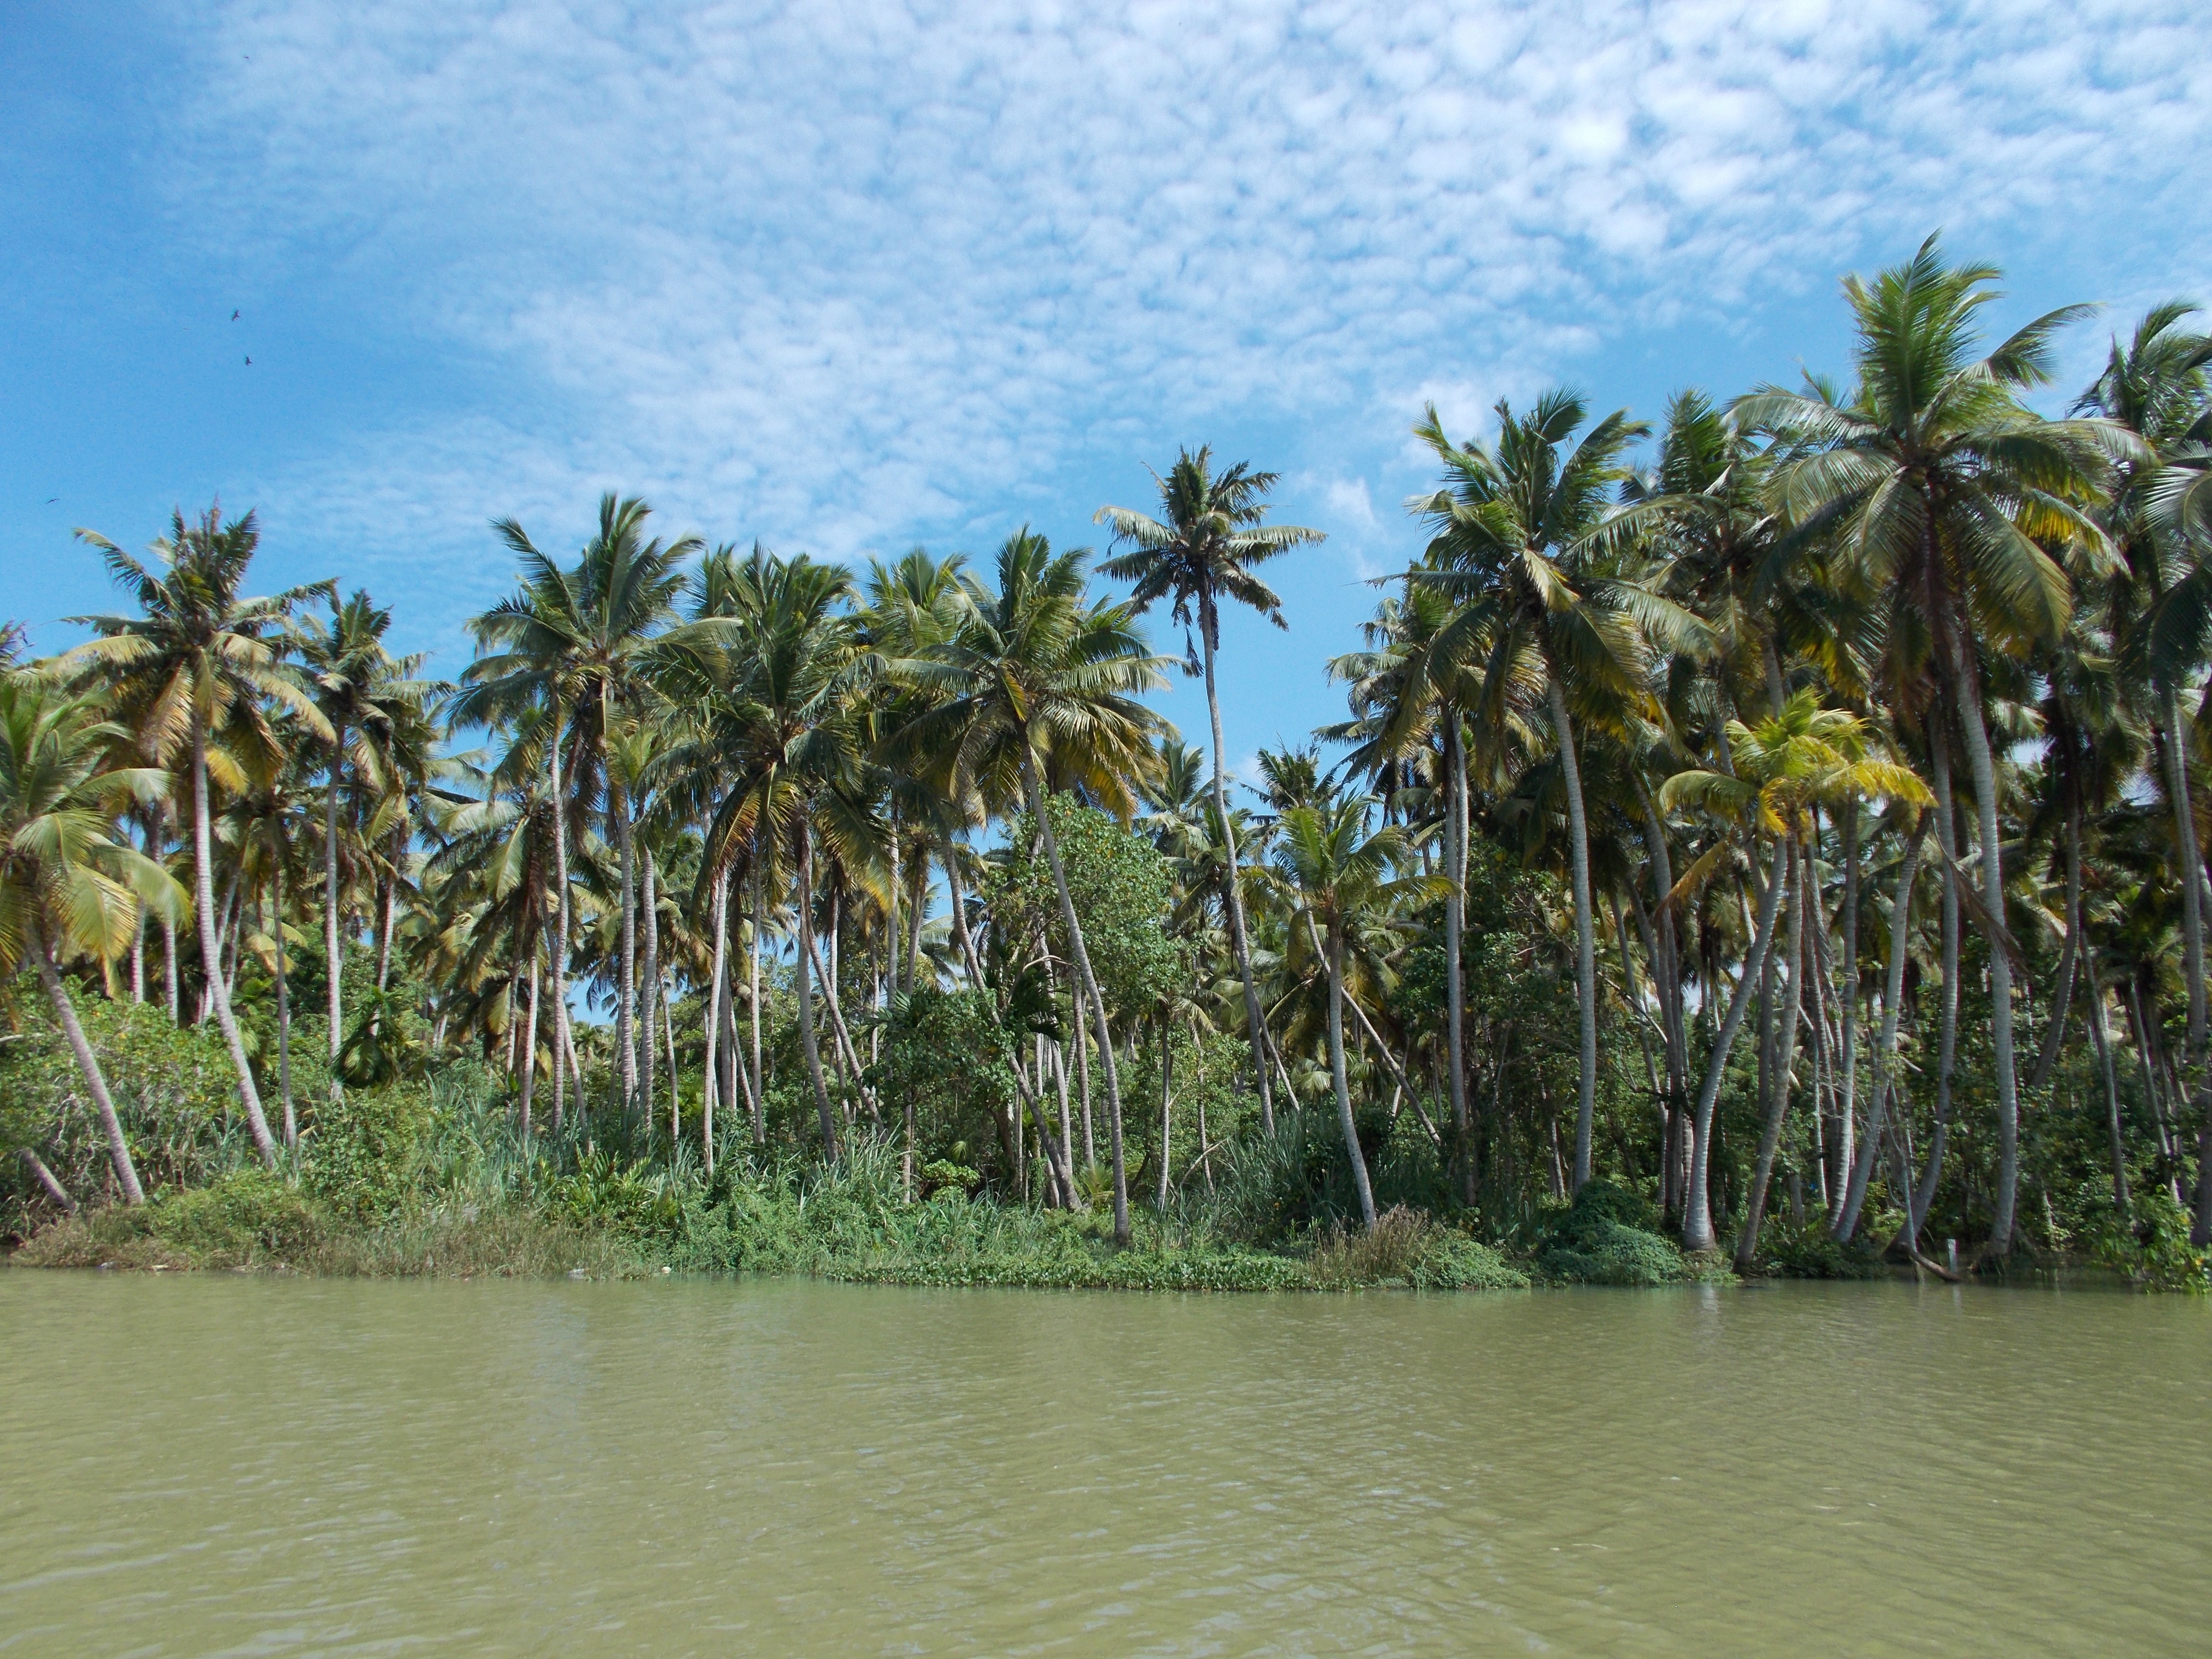
beach, sea, coast, tree, lake, jungle, lagoon, bay, island, botany, body of water, vegetation, rainforest, caribbean, habitat, tropics, backwaters, kerala, trivandrum, natural environment, geographical feature, woody plant, arecales, palm family, poovar